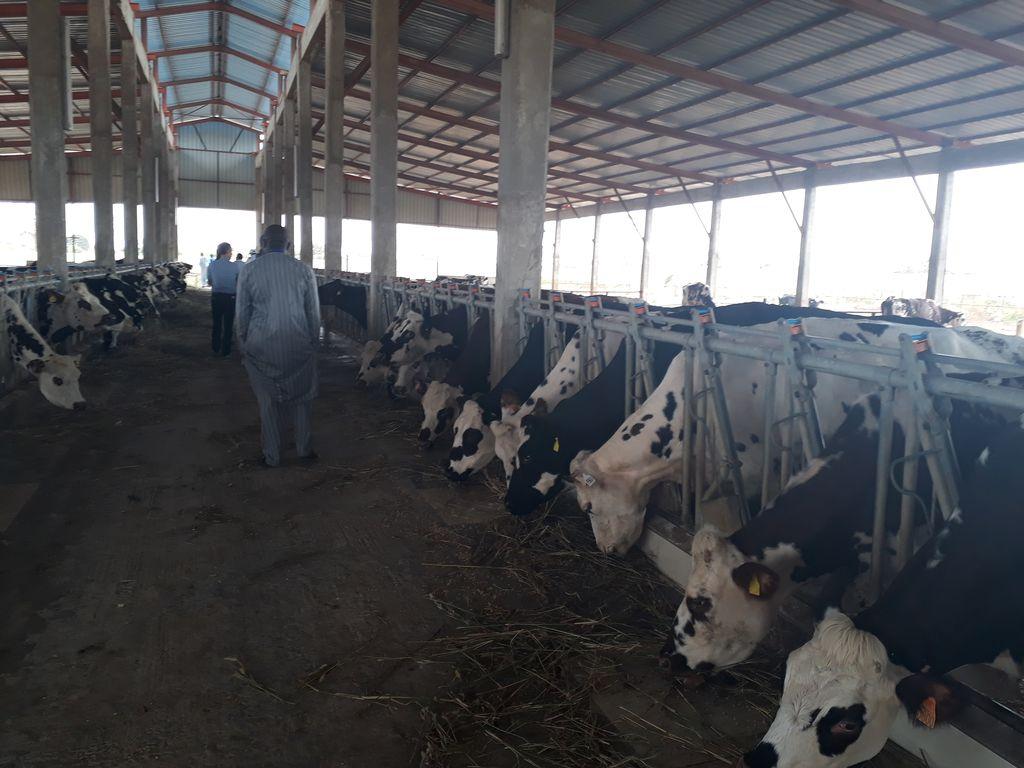
Zizi la kisasa la mifugo linaonekana ambao lina hasa ng'ombe wa maziwa. Tunaona ng'ombe wengi wenye rangi nyeupe na mambaka nyeusi wakiwa wamepangwa kwa mstari moja ndani ya banda refu lenye paa kubwa. Ng'ombe hawa wanaonekana wakila na kupumzika katika nafasi zao maalum za kulishia ambazo zina muundo wa chuma kuwazuia kuhama hama.